Idea

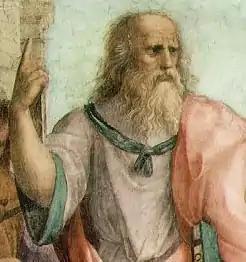
Plato, one of the first philosophers to discuss ideas in detail. Aristotle claims that many of Plato's views were Pythagorean in origin.

In philosophy and in common usage, an idea (from the Greek word: ἰδέα (idea), meaning 'a form, or a pattern') is the result of thought. Also in philosophy, ideas can also be mental representational images of some object. Many philosophers have considered ideas to be a fundamental ontological category of being. The capacity to create and understand the meaning of ideas is considered to be an essential and defining feature of human beings.